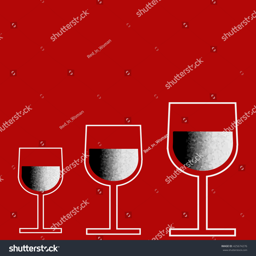
vector minimalistic white flat glass of wine , lined up in ascending order on a red background .